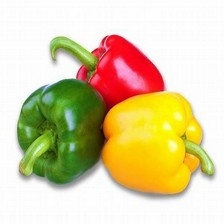
Label: capsicum